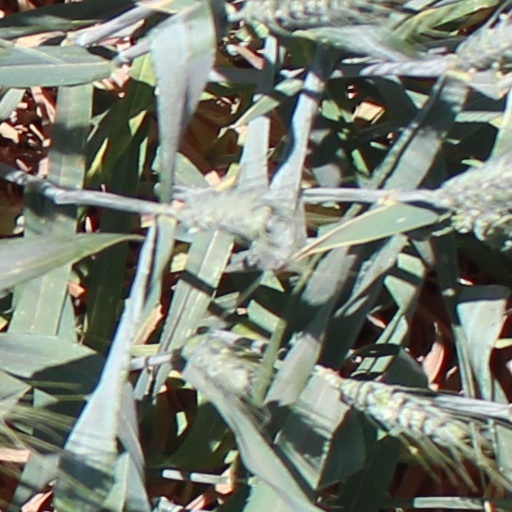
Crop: wheat